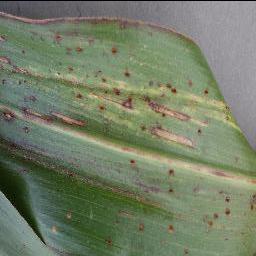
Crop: corn
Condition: (maize)_cercospora_spot_gray_spot